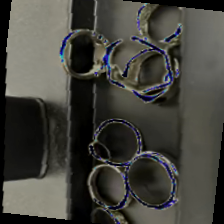
Label: no bracelet mod